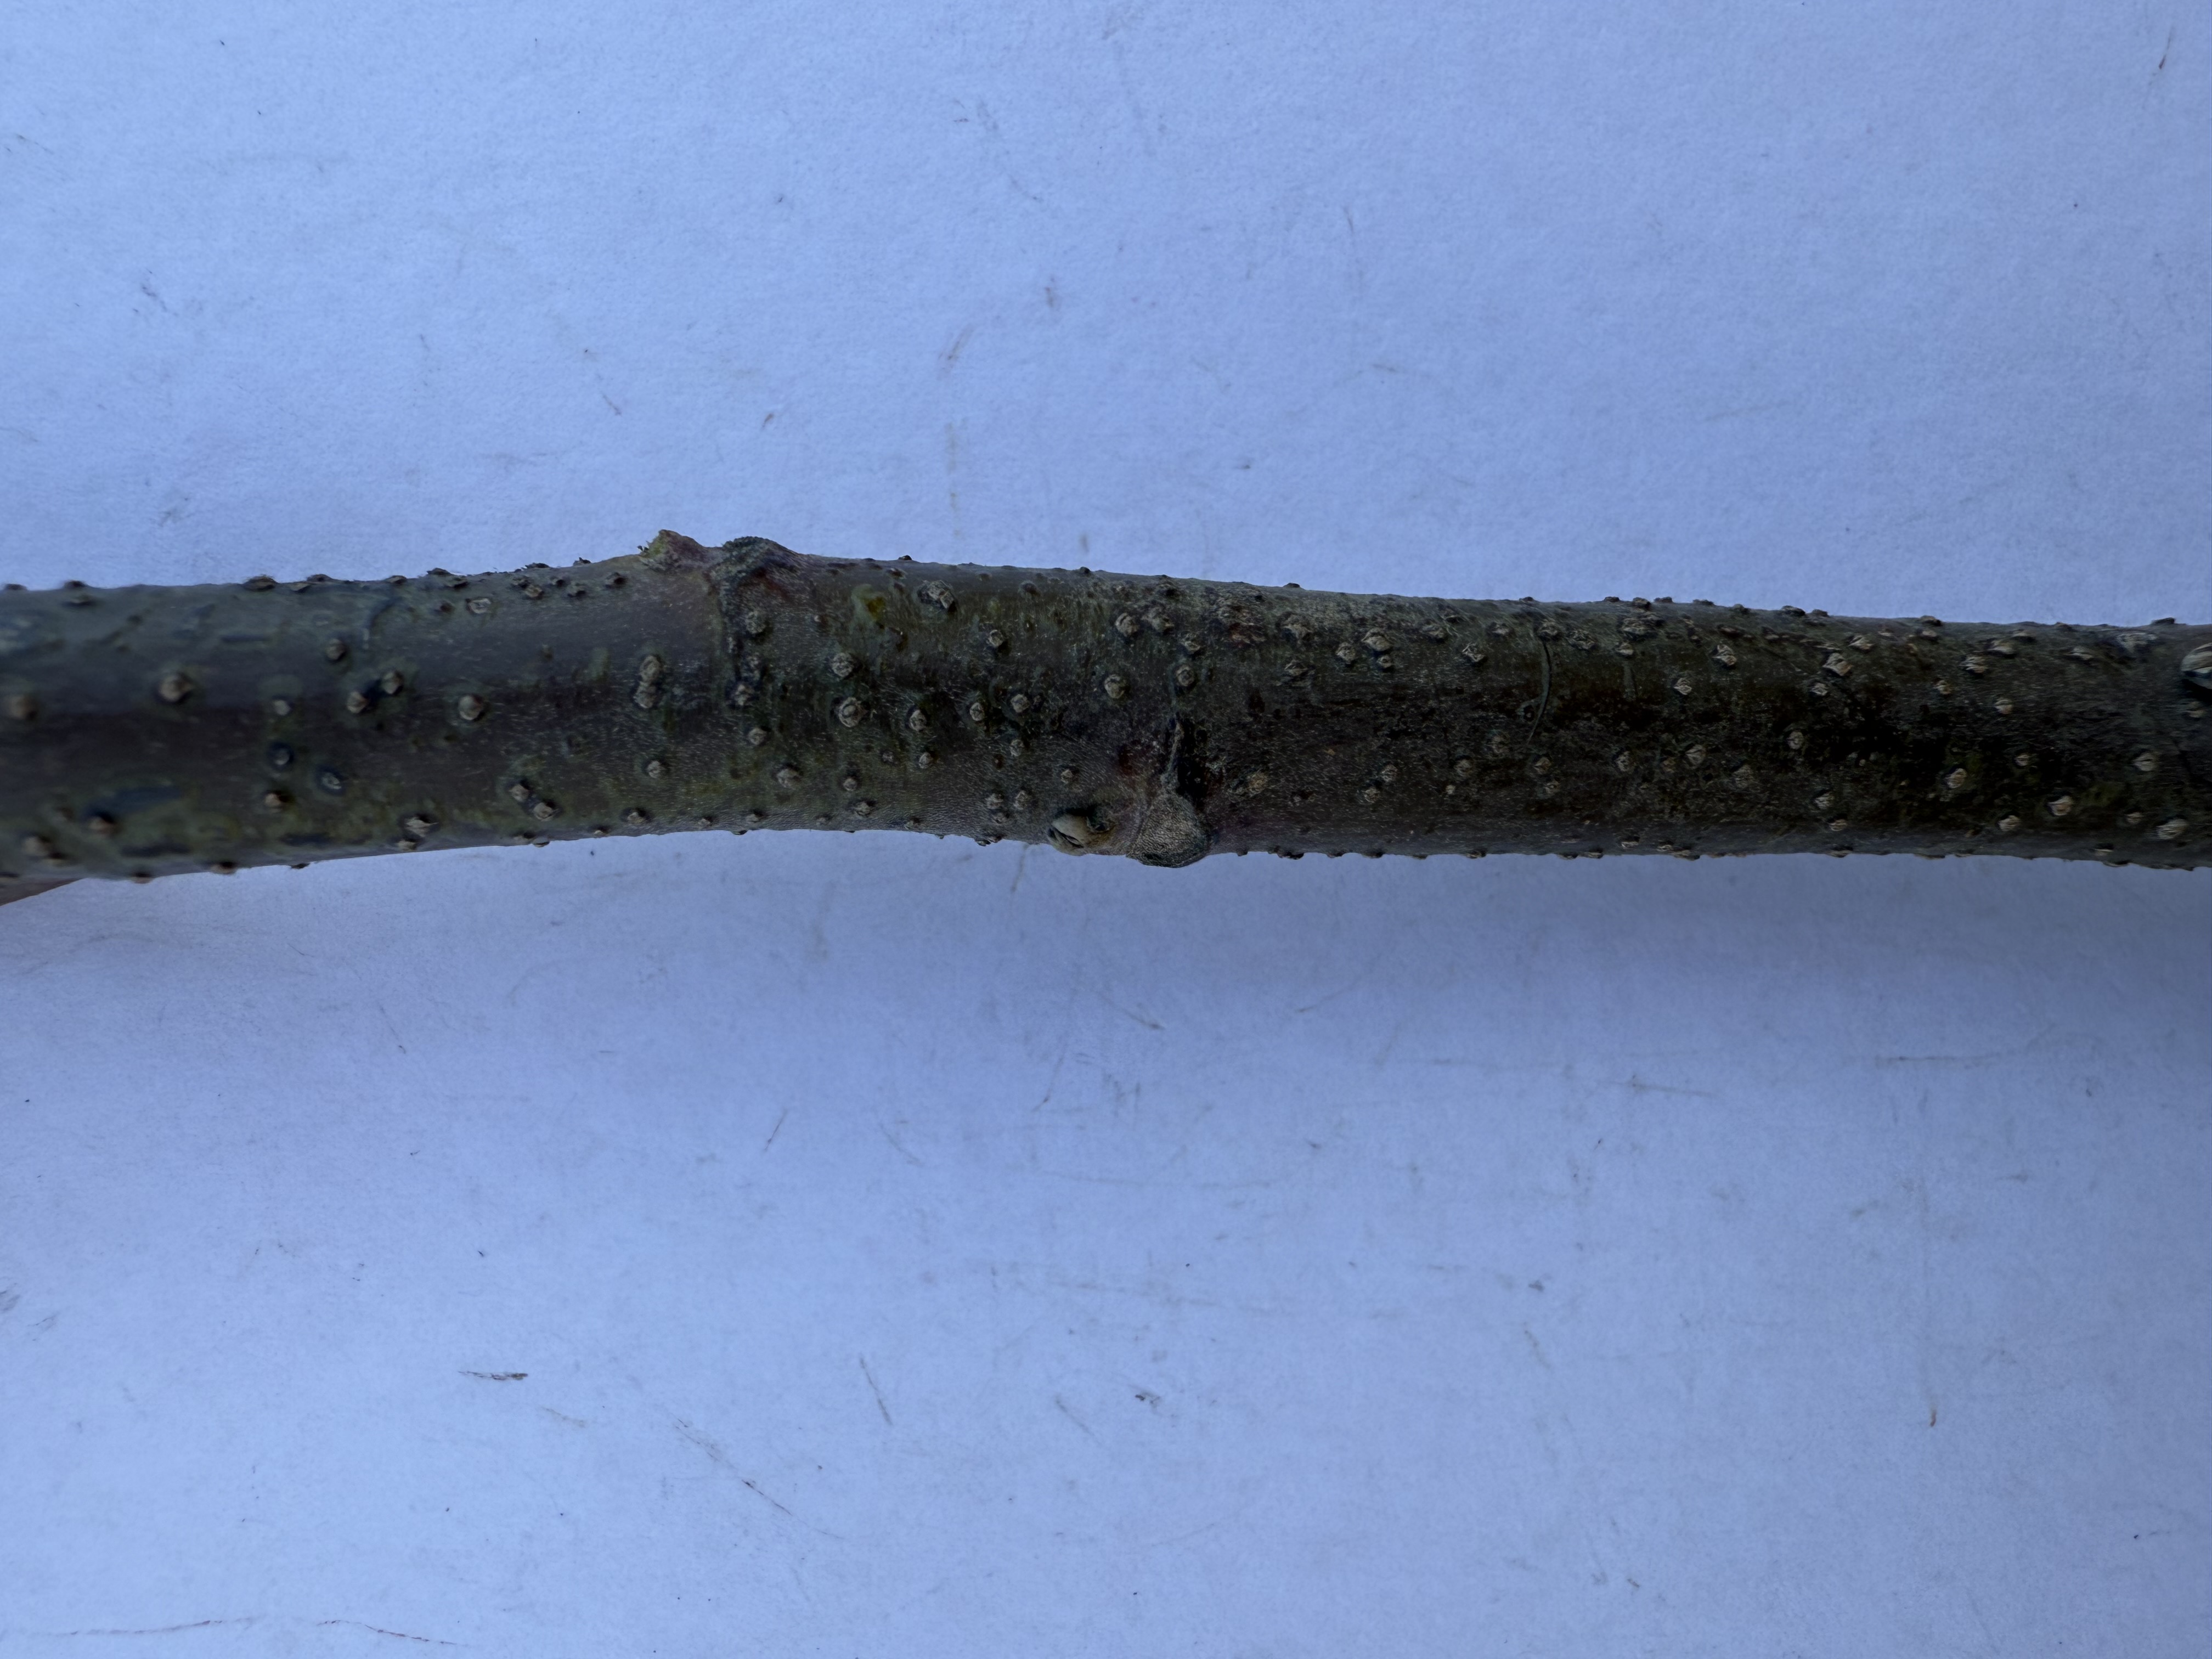
Variety: Carob